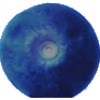
Label: huckleberry